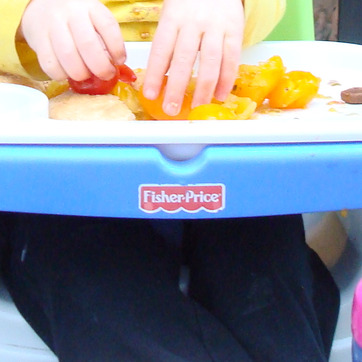
Material: plastic